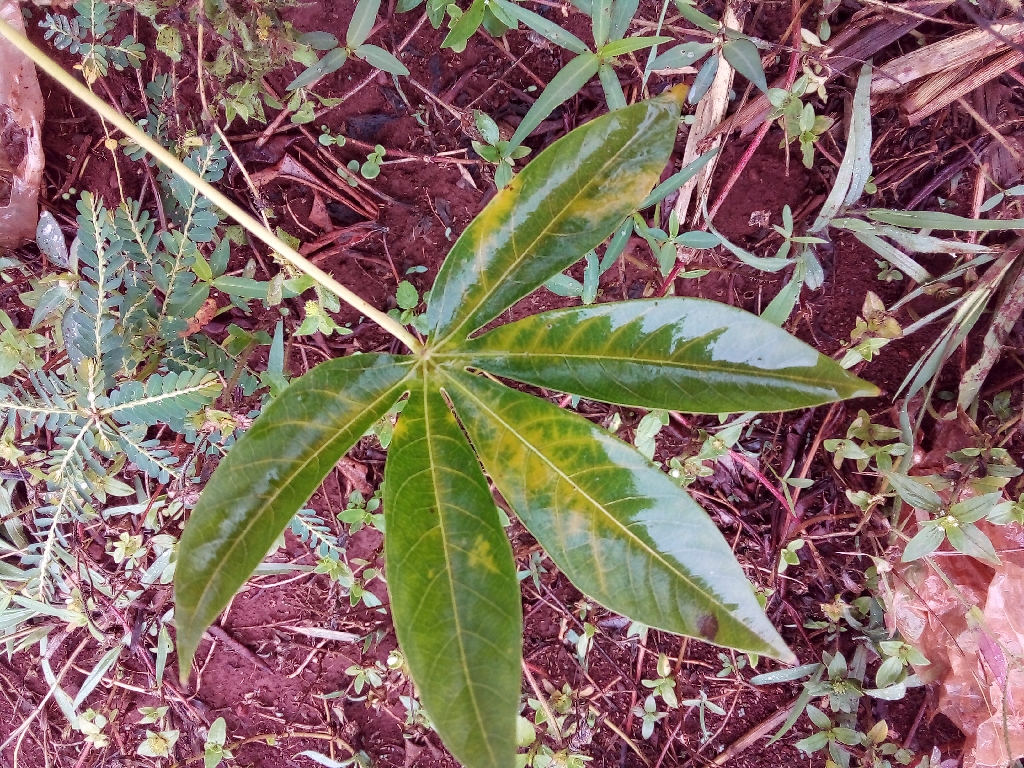
Label: cassava brown streak disease (cbsd)